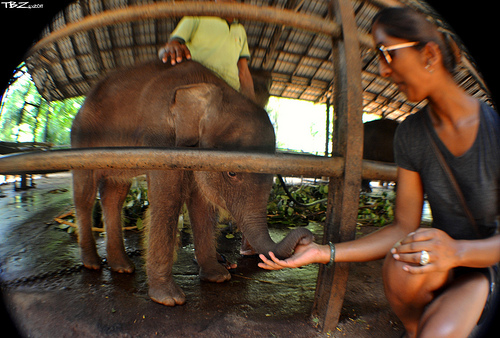
question: どんな動物がいますか？
answer: 子象

question: 子象は何頭いますか？
answer: 1頭

question: 何人の人がいますか？
answer: 2人

question: 女性は何をしていますか？
answer: 策越しに子象の鼻を触っている

question: 女性は右手首に何を巻いていますか？
answer: ブレスレット

question: 女性は指輪をいくつ着けていますか？
answer: 1つ

question: 女性の服は何色ですか？
answer: 灰色

question: 子象の後ろにいる男性の服は何色ですか？
answer: 黄色